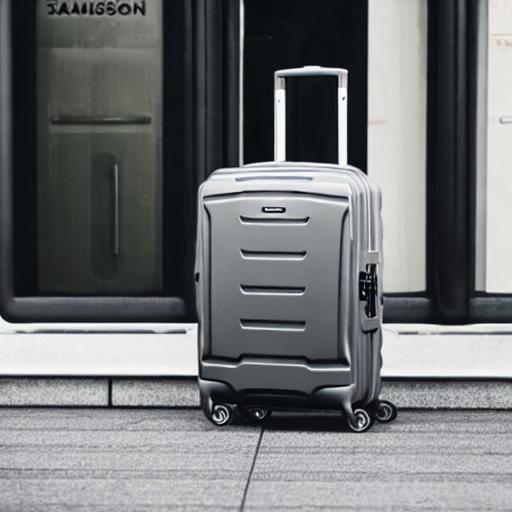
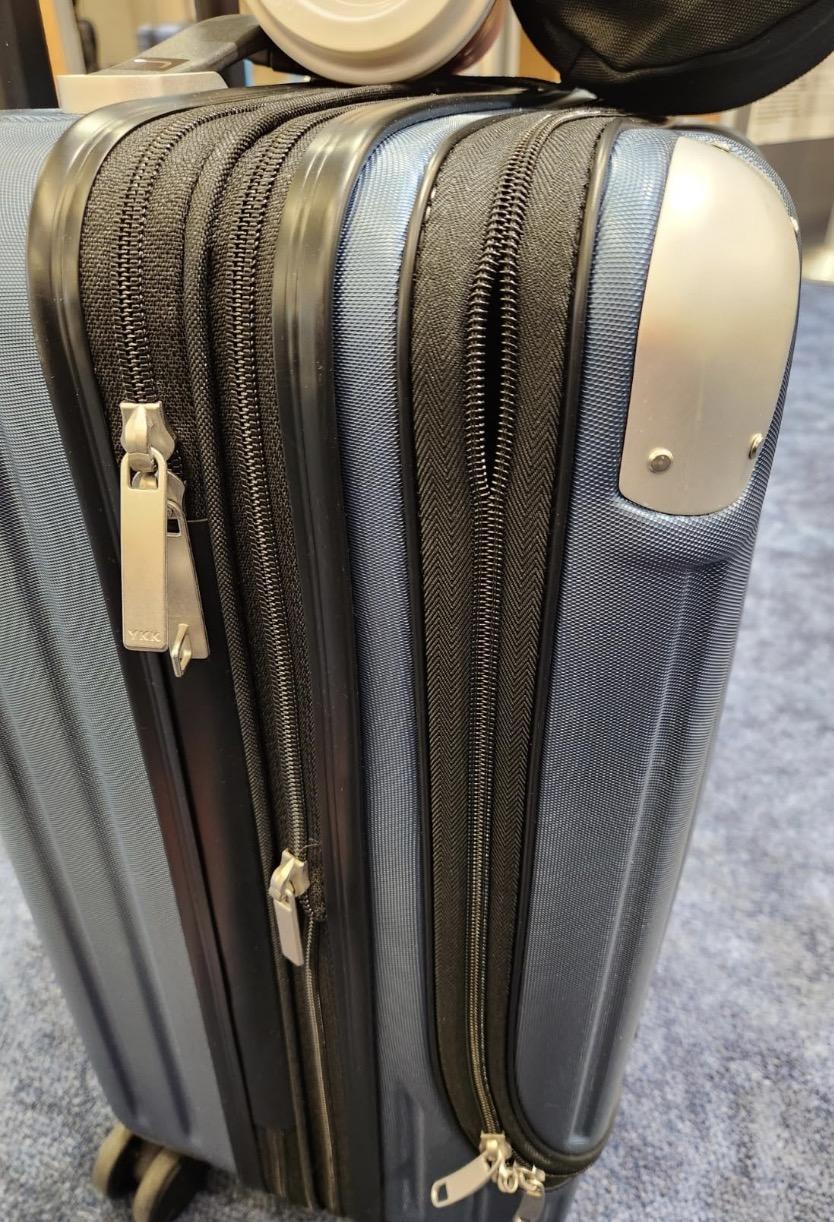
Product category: items_tea
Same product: no